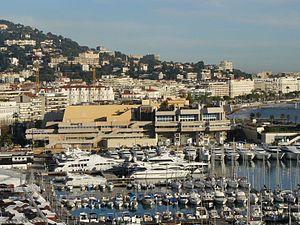
Palais des Festivals et des Congrès de Cannes, vu de la tour de la Castre
La Croisette est un boulevard de Cannes.
Le palais des festivals et des congrès de Cannes est un ensemble de bâtiments inauguré en 1982 puis rénové entre 2013 et 2015 qui accueille toute l'année des événements et des manifestations d'envergure régionale, nationale et internationale, notamment le Festival de Cannes ou encore les NRJ Music Awards. Il est géré par une société d'économie mixte, la Société d’Économie Mixte pour les Événements Cannois.